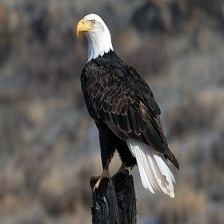
Species: BALD EAGLE
Scientific name: HALIAEETUS LEUCOCEPHALUS